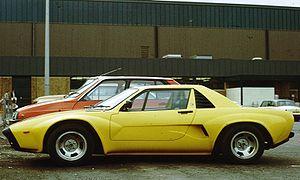
AC Cars Group Ltd. est un constructeur automobile britannique de voitures de sport fondé en 1901 à West Norwood dans le borough londonien de Lambeth et basé à Thames Ditton dans le Surrey.